Valero Energy

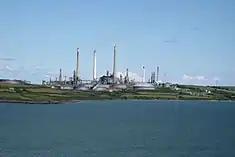
Pembroke Refinery, Wales

Through acquisitions in 2011, Valero entered the European market while strengthening its position in the United States, by reducing costs in supplying the Atlantic coast.